Vessel (film)

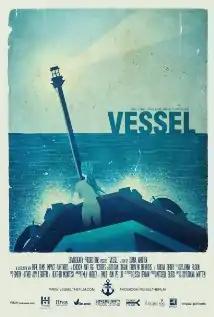
Film poster

Vessel is a 2014 multi-national documentary film written and directed by Diana Whitten as her debut film, focusing on the work of Women on Waves, a Dutch pro-choice organization founded by the Dutch physician Rebecca Gomperts in 1999. The film's world premiere took place at SXSW in Texas on March 9, 2014. The film has been distributed by Filmbuff since 2015.